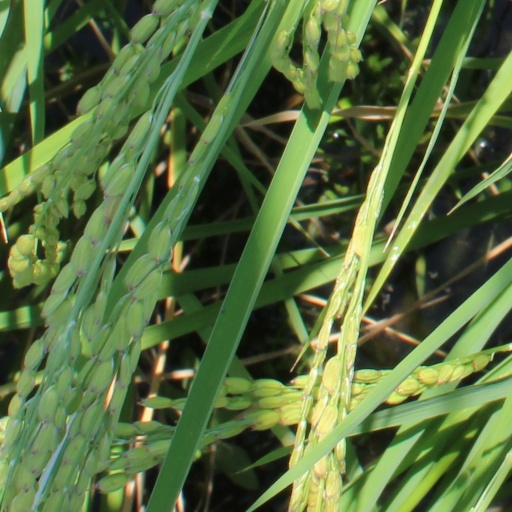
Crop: rice